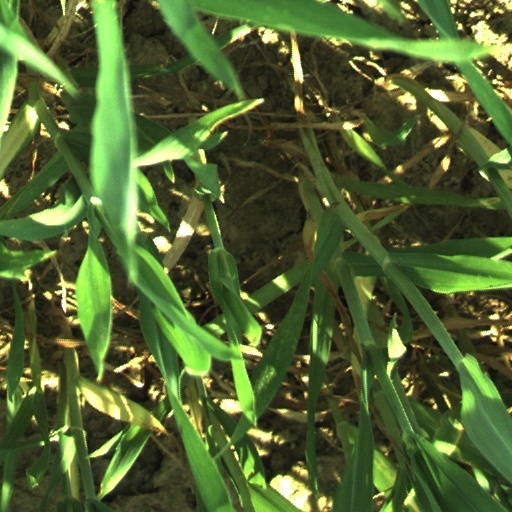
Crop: wheat